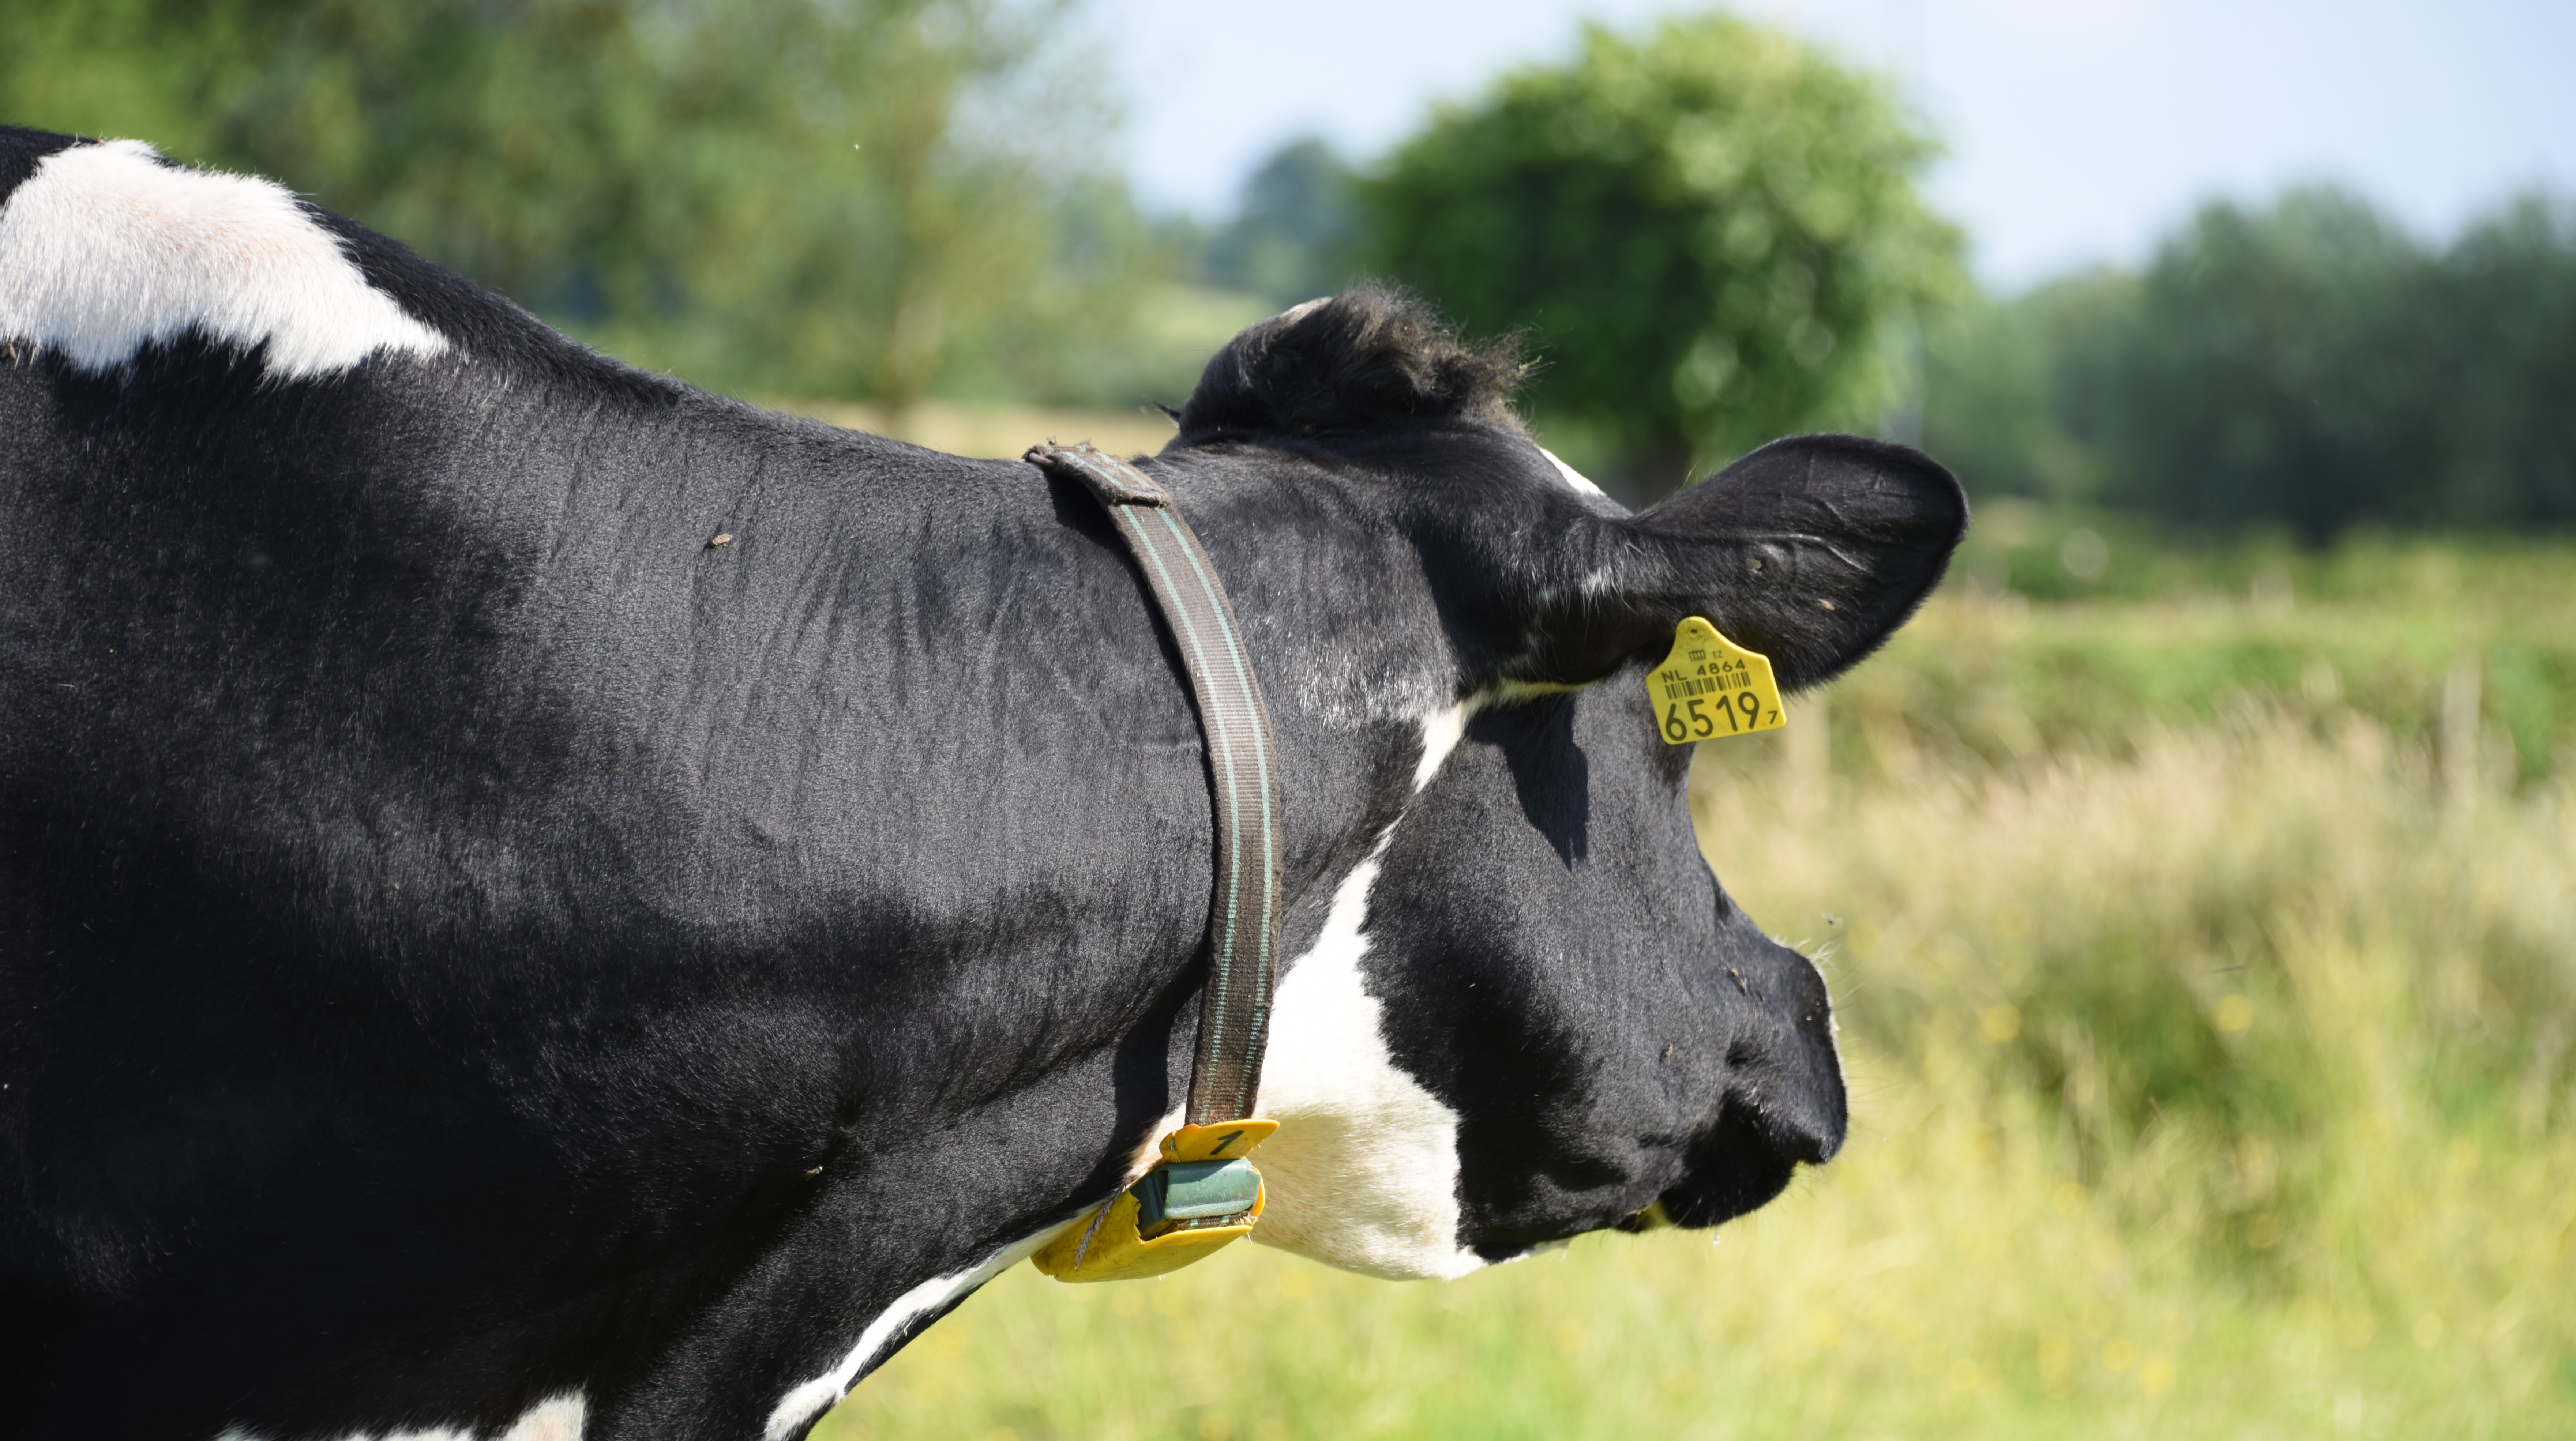
koe, vertebrate, bovine, mammal, dairy cow, snout, zebu, horn, pasture, livestock, working animal, cow goat family, grazing, grass, dairy, photography, meadow, plant, wildlife